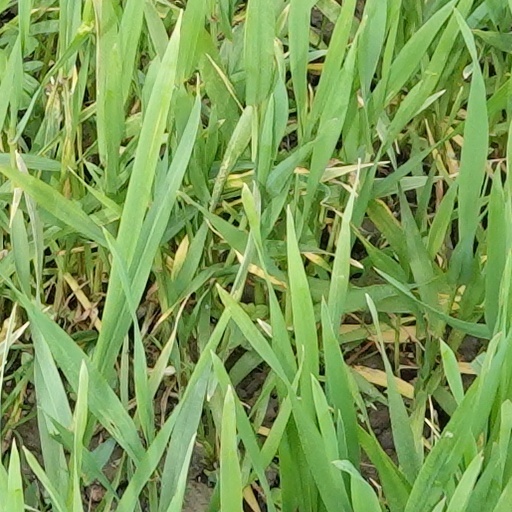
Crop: wheat